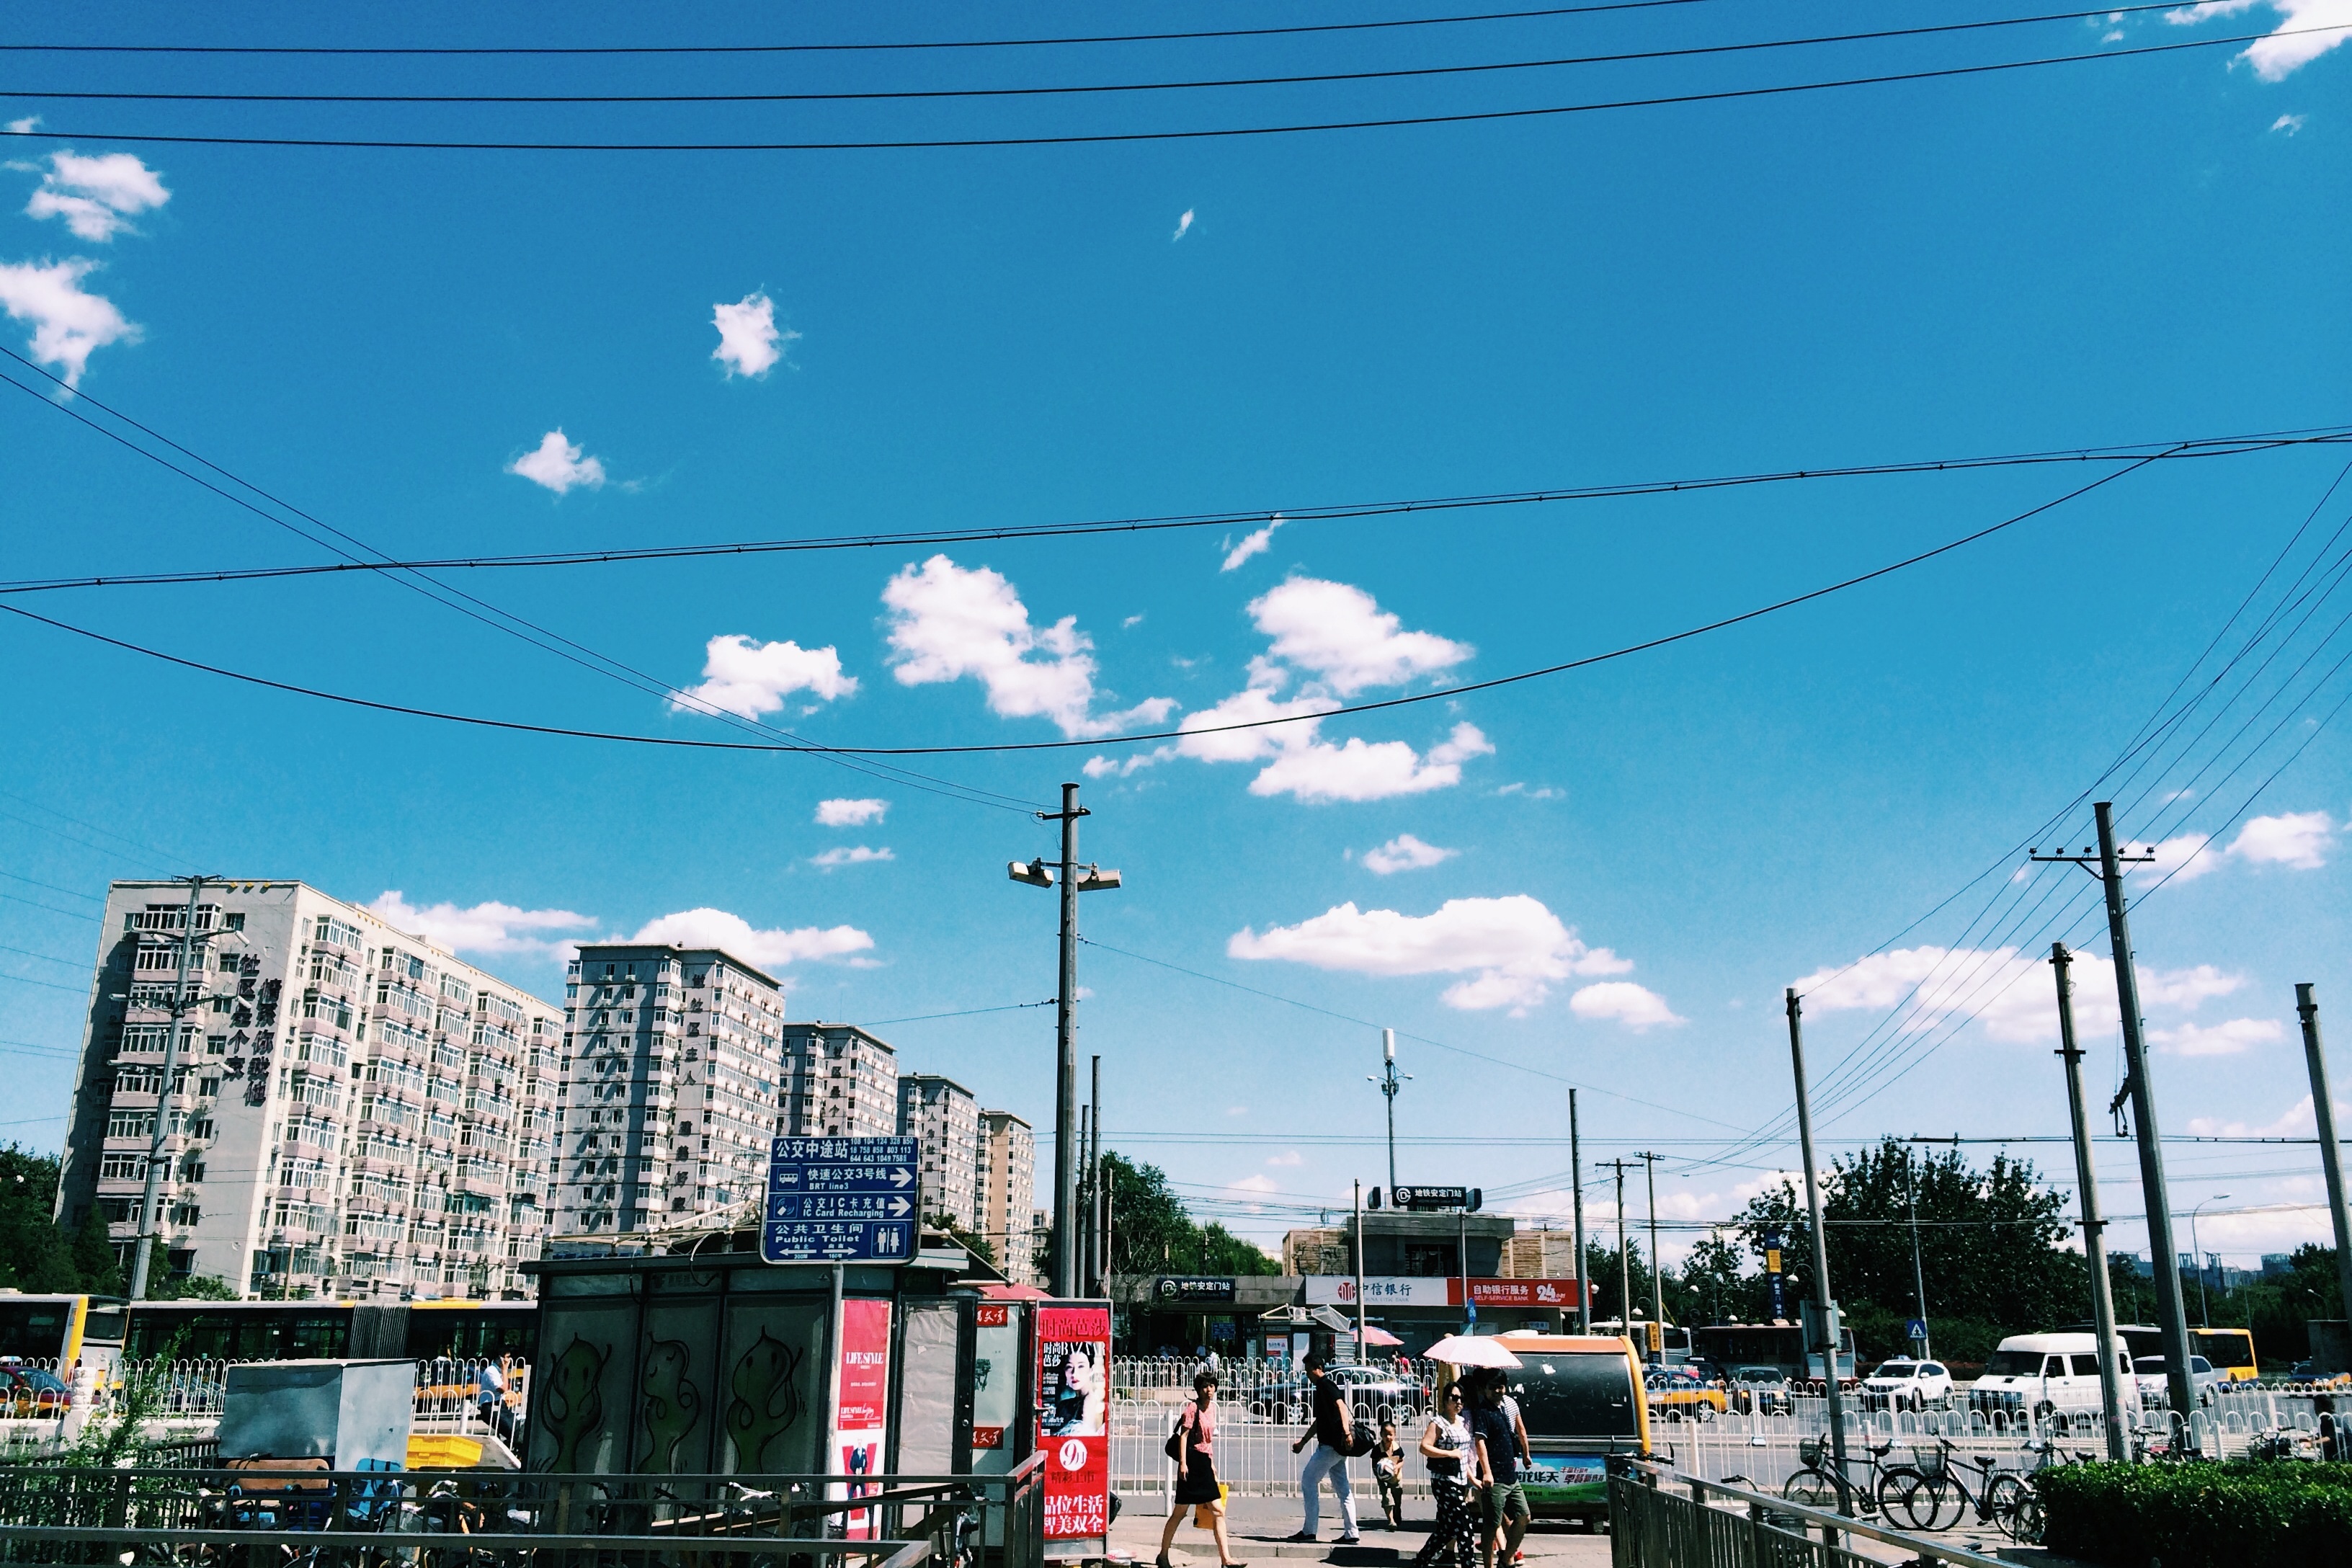
sky, skyline, cityscape, downtown, urban area, residential area